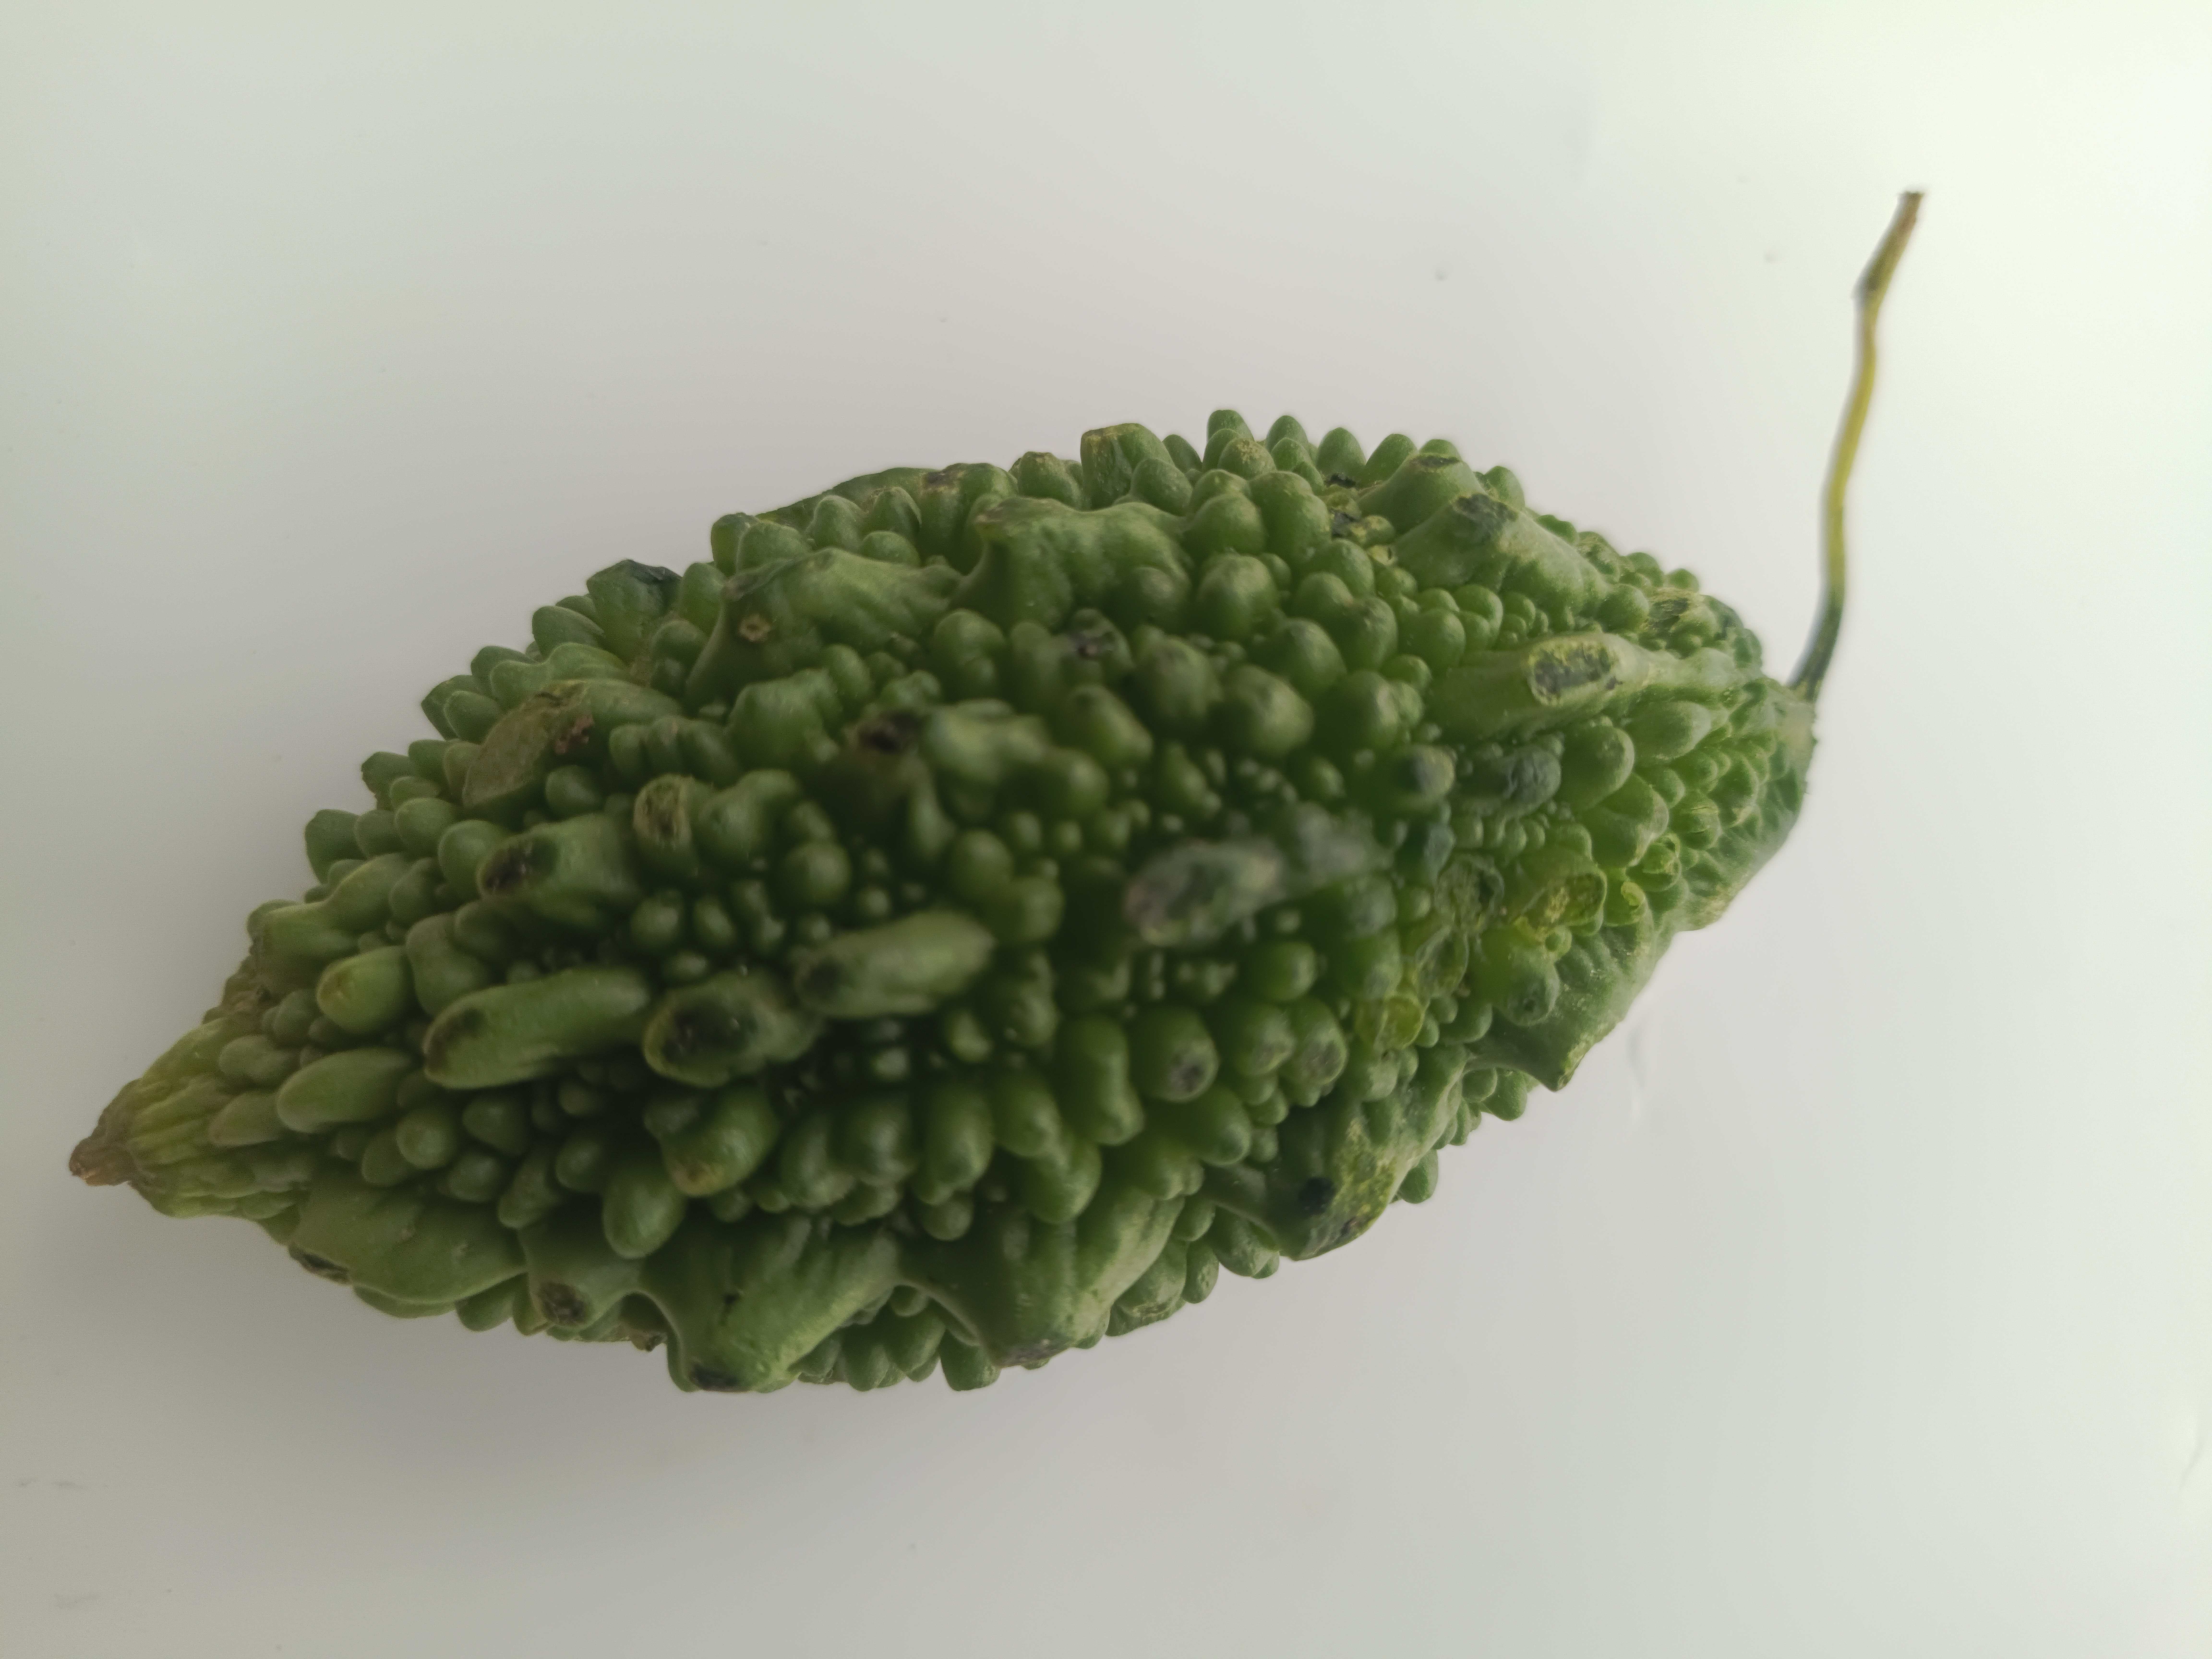
Label: Momordica charantia